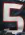
Number: 5